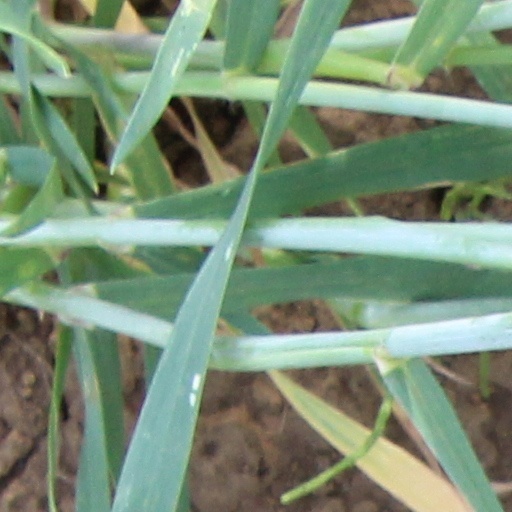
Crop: wheat